California sea lion

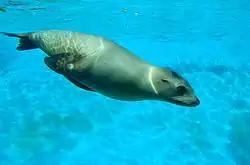
California sea lion swimming underwater

California sea lions have color vision, though it is limited to the blue-green area of the color spectrum. This is likely an adaptation for living in marine coastal habitats. Sea lions have fairly acute underwater hearing, with a hearing range of 0.4–32 kHz. California sea lions rely on their whiskers or vibrissae for touch and detection of vibrations underwater. Compared to the harbor seal, the California sea lion's vibrissae are smoother and less specialized and thus perform less when following hydrodynamic trails, although they still perform well.